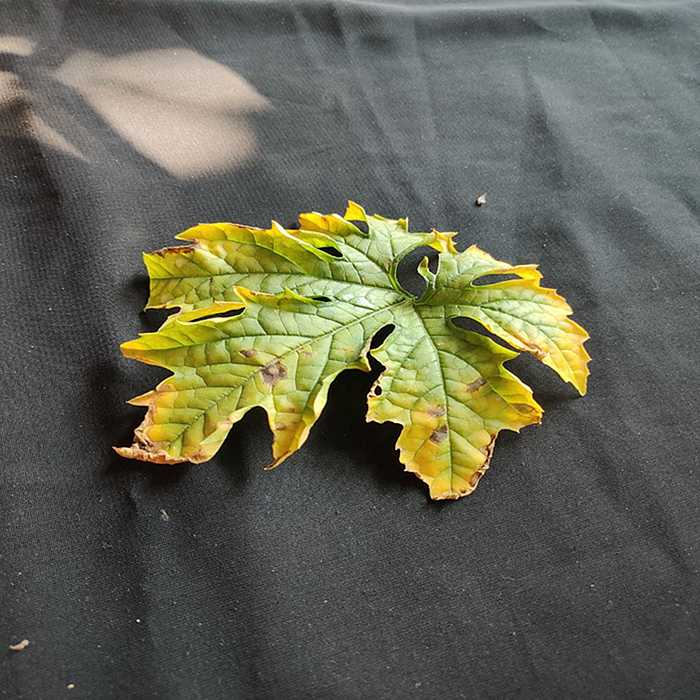
Plant: Bitter Gourd
Label: Fusarium wilt